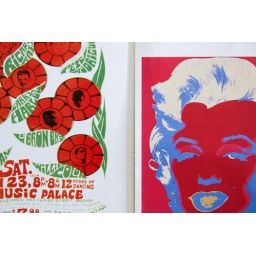
detail of the wall in my office at school